Werner Hartenstein

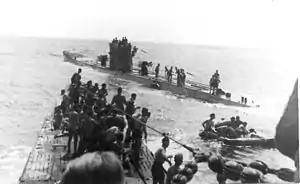
Three-quarter front view over the bow from a submarine conning tower of another submarine with numerous people standing on both submarines, at sea.

On Hartenstein's third patrol (22 April 1942 – 7 July 1942), "U-156" sank 12 ships and damaged a further two, including the on 25 May 1942. This achievement earned Hartenstein a reference on 6 June 1942 in the "Wehrmachtbericht", a propaganda bulletin issued by the headquarters of the Wehrmacht, the OKW. The mention was entered in the orders and decorations' section of a soldier's Service Record Book.